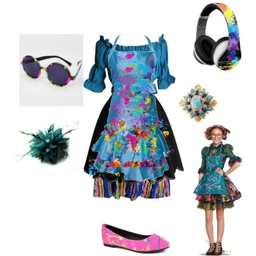
a fashion look featuring flats and brooches .